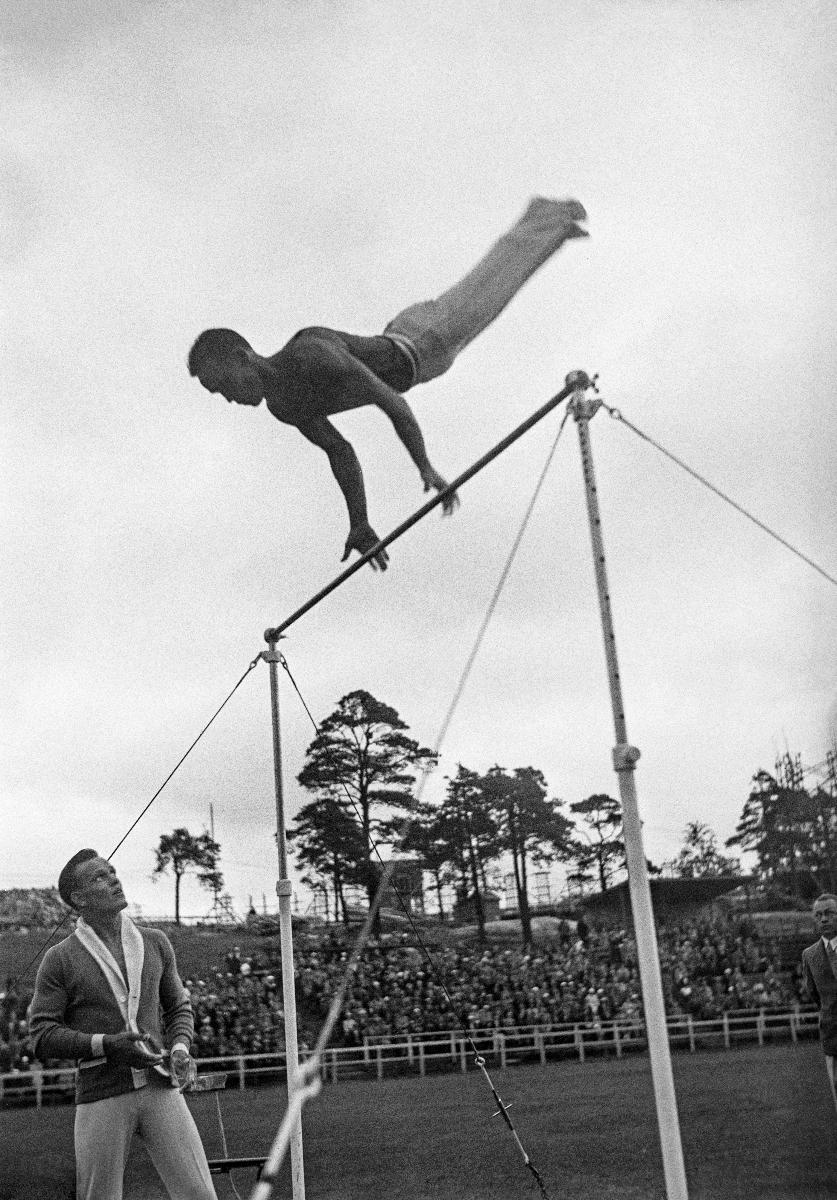
Olympiavoimistelijoiden jäähyväisnäytös 1936
Olympiagymnasternas avskedsuppvisning 1936; Olympic Gymnasts farewell show 1936
sisällön kuvaus: Suomalaisten olympiavoimistelijoiden jäähyväisnäytös Helsingin pallokentällä 29.7.1936. Kuvassa Ilmari Pakarinen rekillä. content description: Farewell show of Finnish Olympic gymnasts on Helsinki Ball field 29.7.1936. In picture Ilmari Pakarinen on the horizontal bar. innehållsbeskrivning: Finska olympiagymnasternas avskedsuppvisning på Helsingfors bollplan 29.7.1936. I bilden Ilmari Pakarinen på räck.
Kuvaaja: Sundström, Hugo, kuvaaja
Vuosi: 1936
Paikka: Suomi, Uusimaa, Helsinki
Aiheet: Pakarinen, Ilmari; urheilijat; olympialaiset; Kesäolympialaiset 1936; voimistelijat; Berliinin olympialaiset 1936; HBL; athletes; Olympics; sports; sportsmen; gymnasts; summer olympics 1936; Berlin olympics 1936; idrottare; olympiska spelen; sport; idrott; sportare; olympiaden; gymnaster; sommarolympiaden 1936; olympiska spelen i Berlin